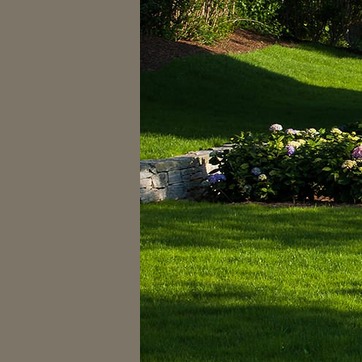
Material: stone